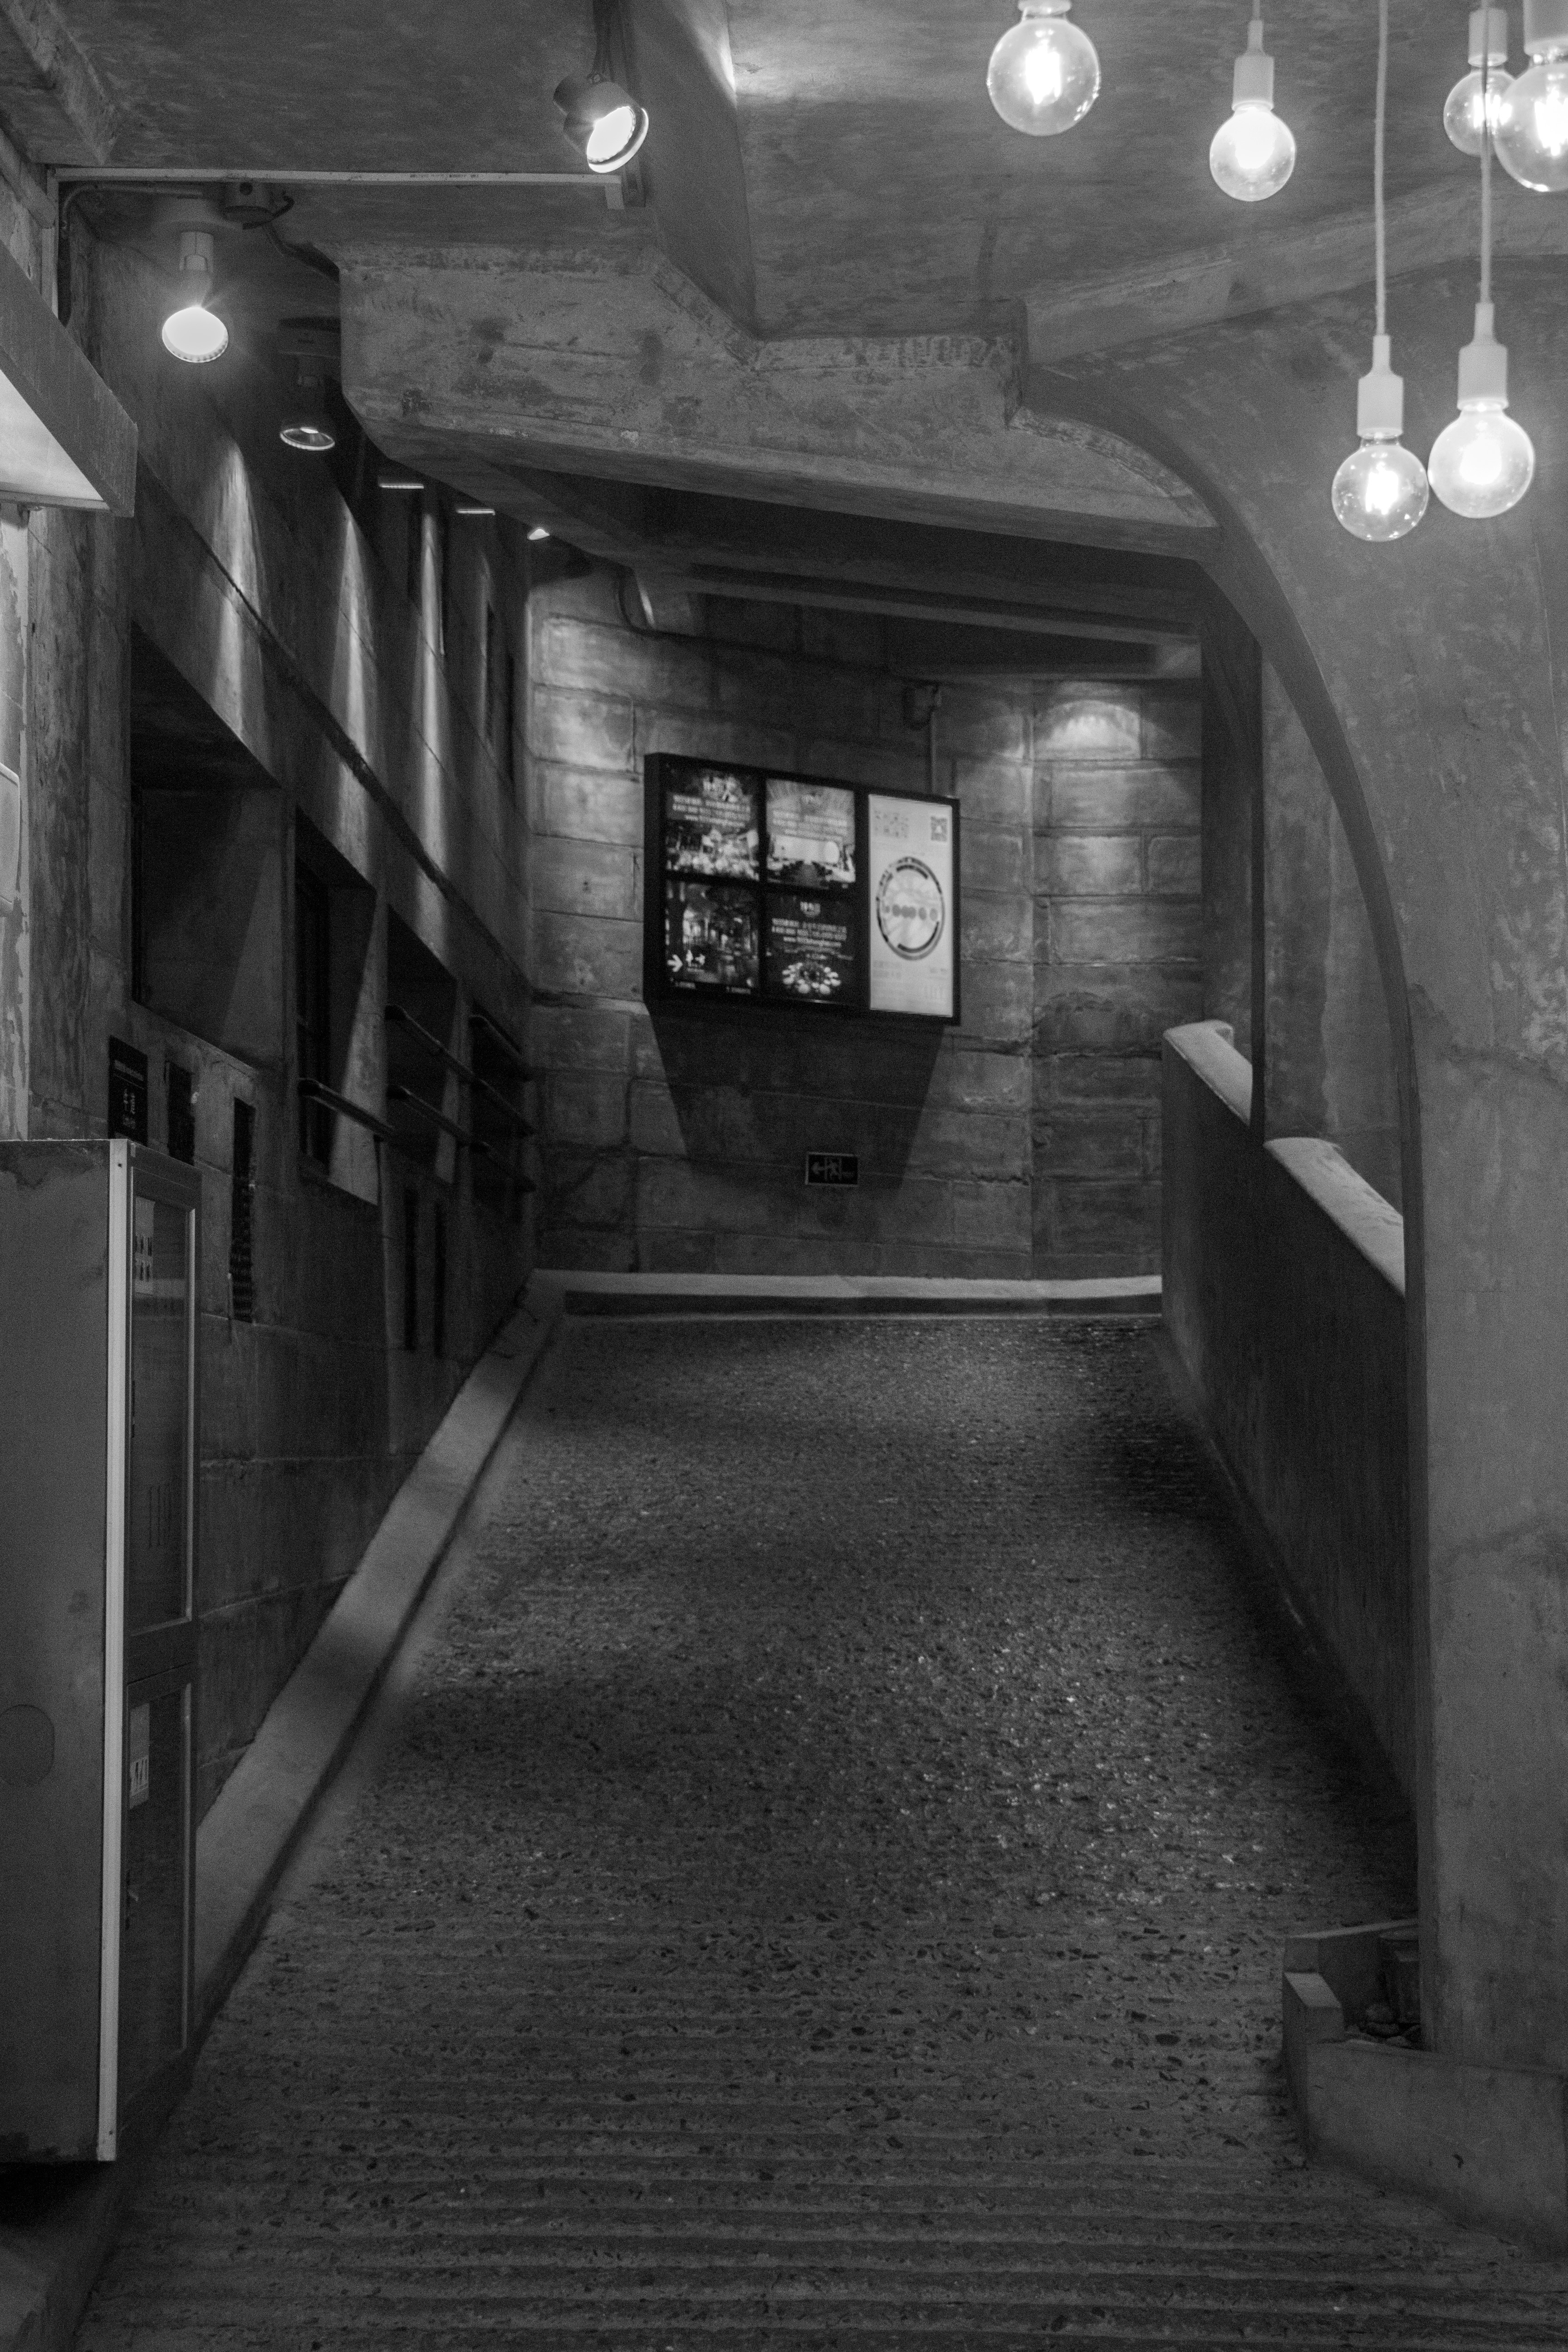
light, black and white, road, white, street, photography, alley, subway, darkness, black, monochrome, infrastructure, photograph, shape, urban area, monochrome photography